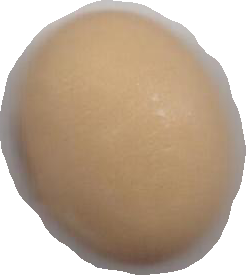
Variety: Anjasmoro